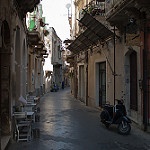
Label: street